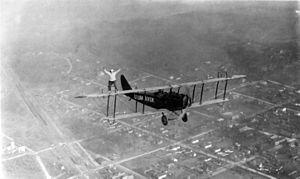
Le cirque volant est une forme de divertissement/sport dans laquelle des pilotes et des cascadeurs exécutent des tours, individuellement ou en groupes. Conçu pour impressionner les gens avec l'habileté des pilotes et la robustesse des avions, il est devenu populaire aux États-Unis au cours des années folles.